Meenhard Herlyn

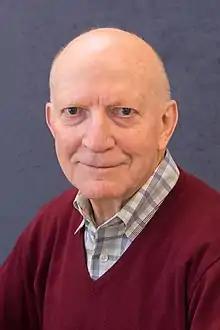
Meenhard Herlyn in an undated photo

Meenhard Herlyn is an American researcher who works as director of The Wistar Institute Melanoma Research in Philadelphia. Herlyn obtained his D.V.M. degree from the University of Veterinary Medicine, Hanover, in 1970. Following that, in 1976, he earned a D.Sc. in medical microbiology from the University of Munich. In 1976, he joined The Wistar Institute as an associate scientist, focusing on the emerging field of monoclonal antibodies—a groundbreaking technology that now underlies a significant portion of targeted therapeutics. Transitioning to the role of assistant professor in 1981, Herlyn established a renowned laboratory dedicated to studying melanoma biology, which remains highly regarded in the field to this day. His primary research focus is the underlying biology behind melanoma, the most aggressive form of skin cancer. Over the course of his career, he has been responsible for the use of three-dimensional artificial skin cultures to study tumor and normal cells, a clearer understanding of stem cells and how they relate to cancer, and signaling pathways related to cancer. The Wistar Melanoma (WM) cell lines that Herlyn has used and helped discover in his laboratory are responsible for a better understanding of the major steps of tumor progression in human cases of melanoma.